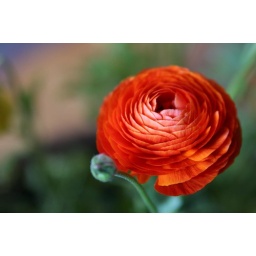
Ranunculus Flower inside the main floor at Casa Loma castle in downtown Toronto